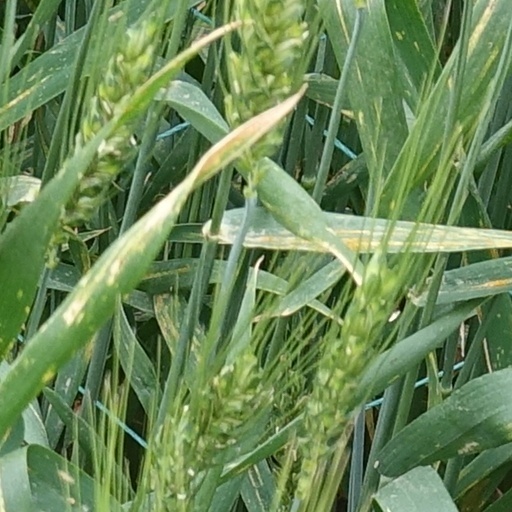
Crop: wheat